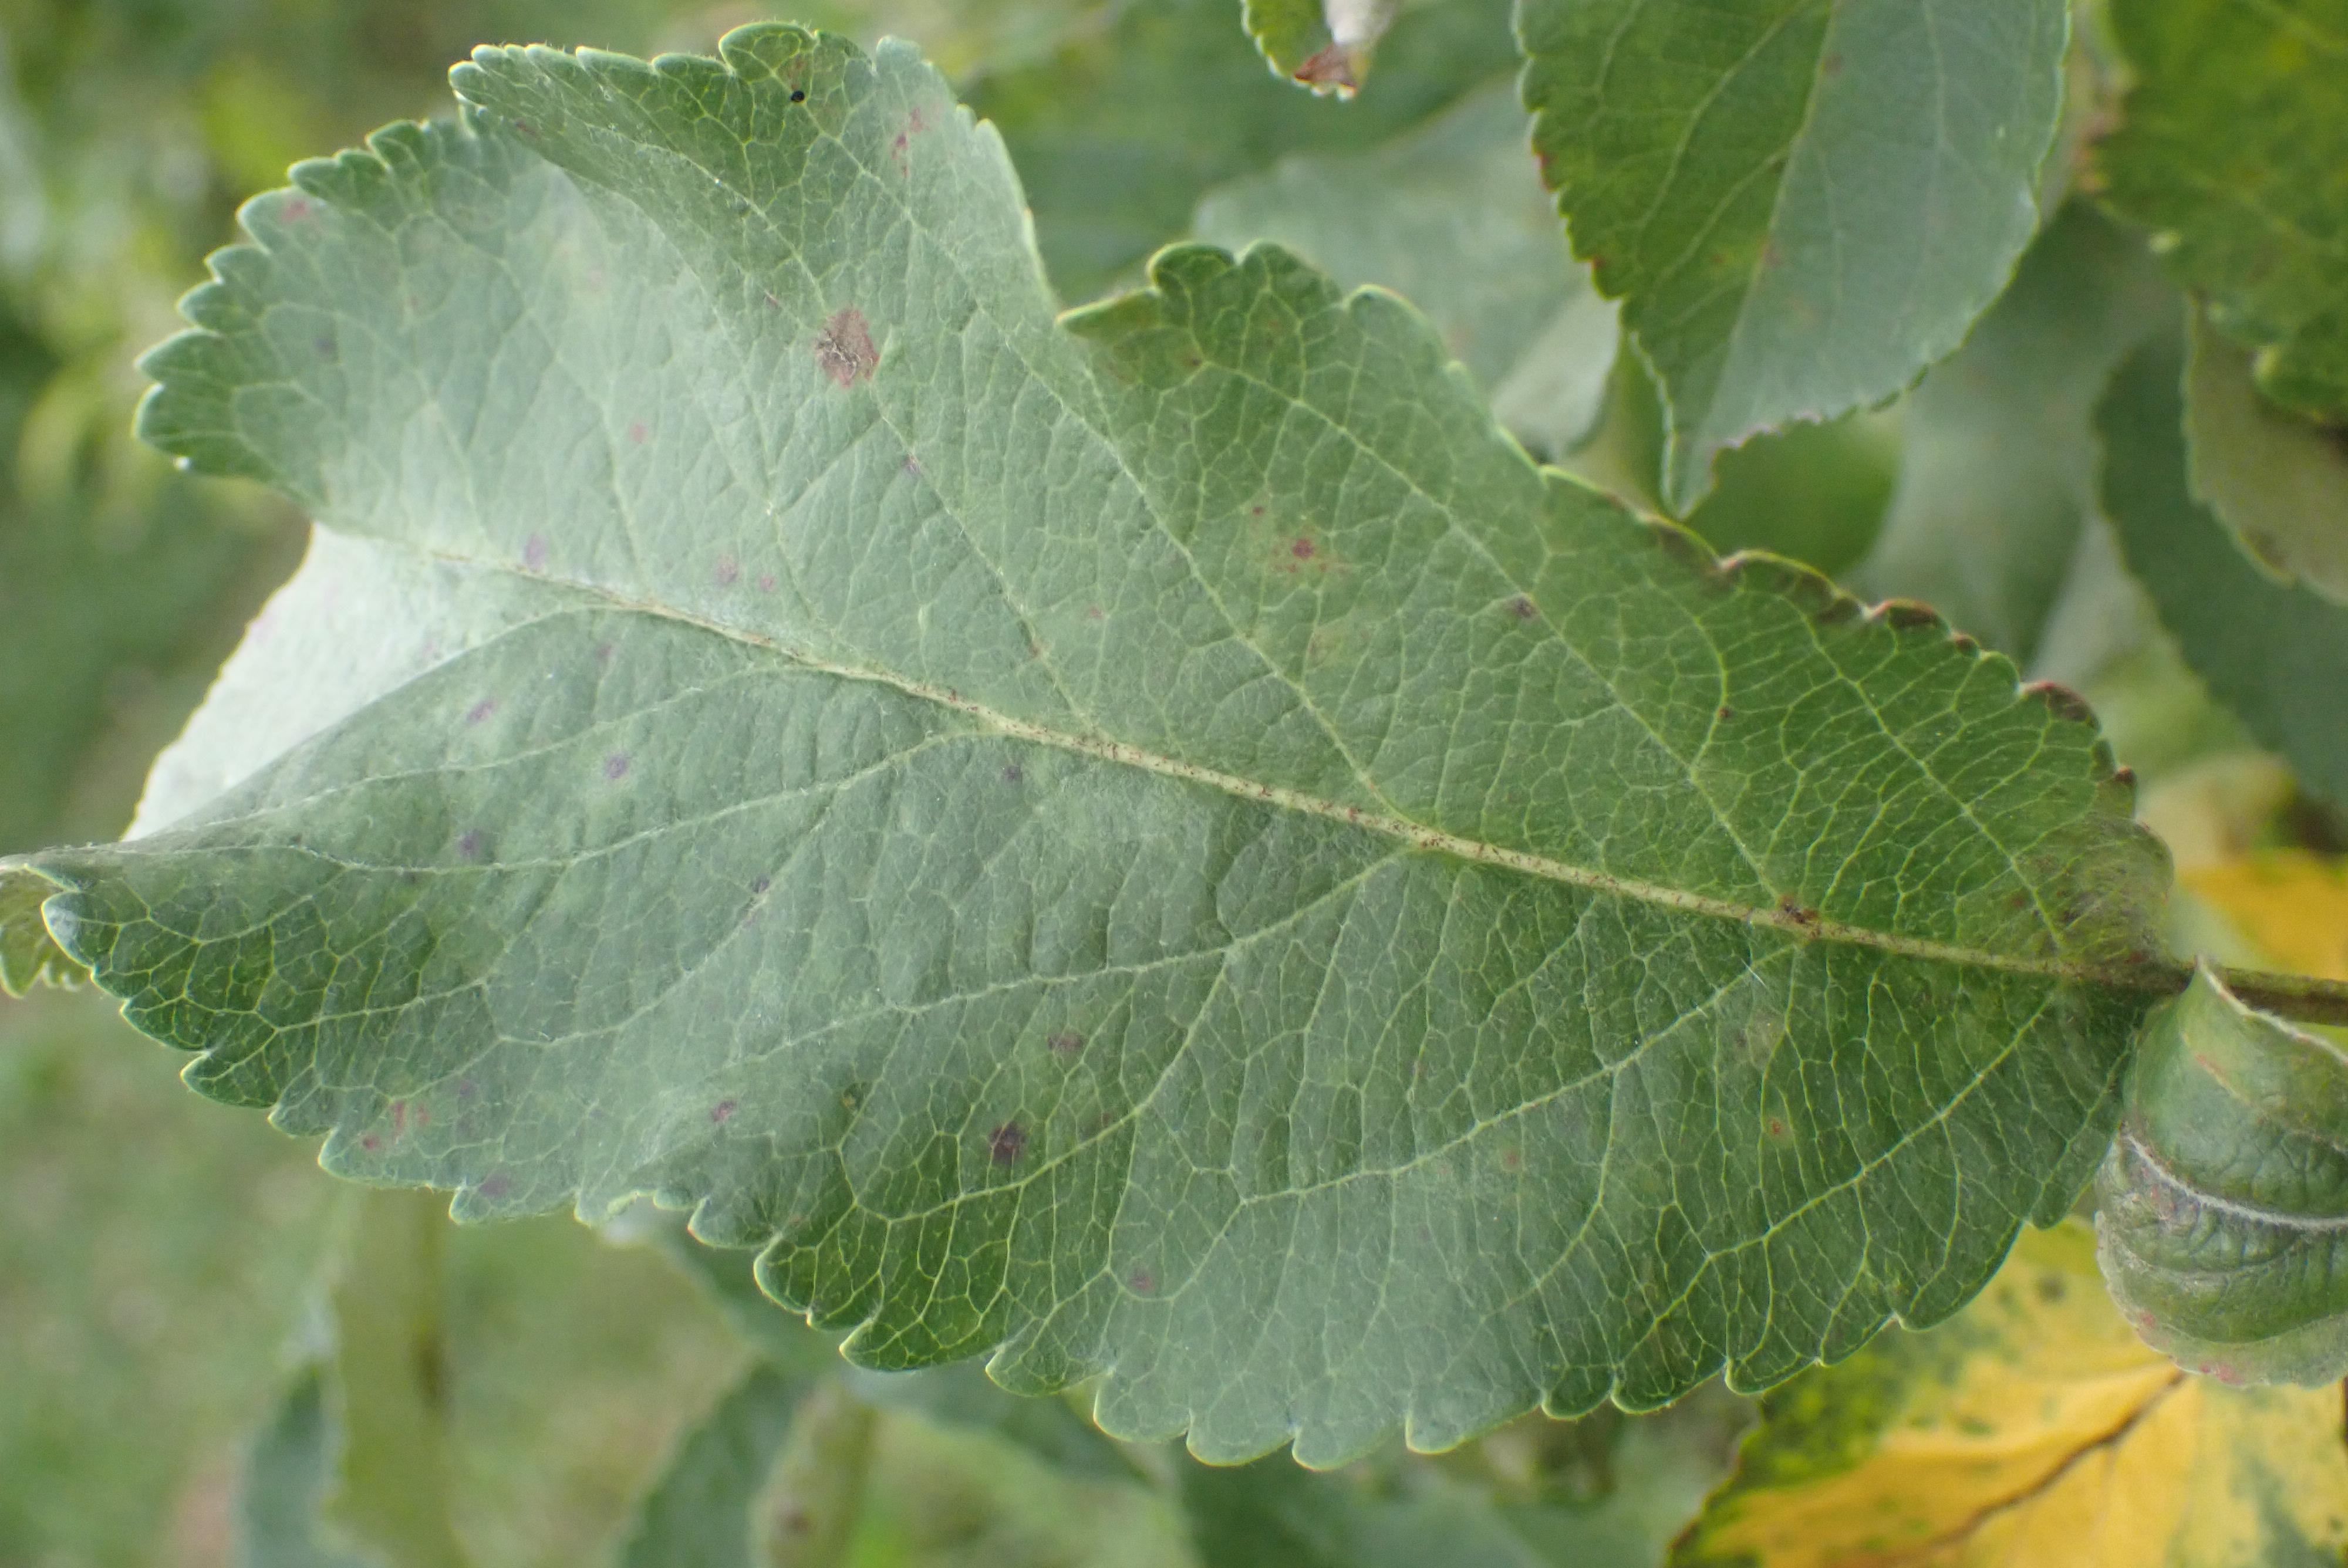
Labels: scab